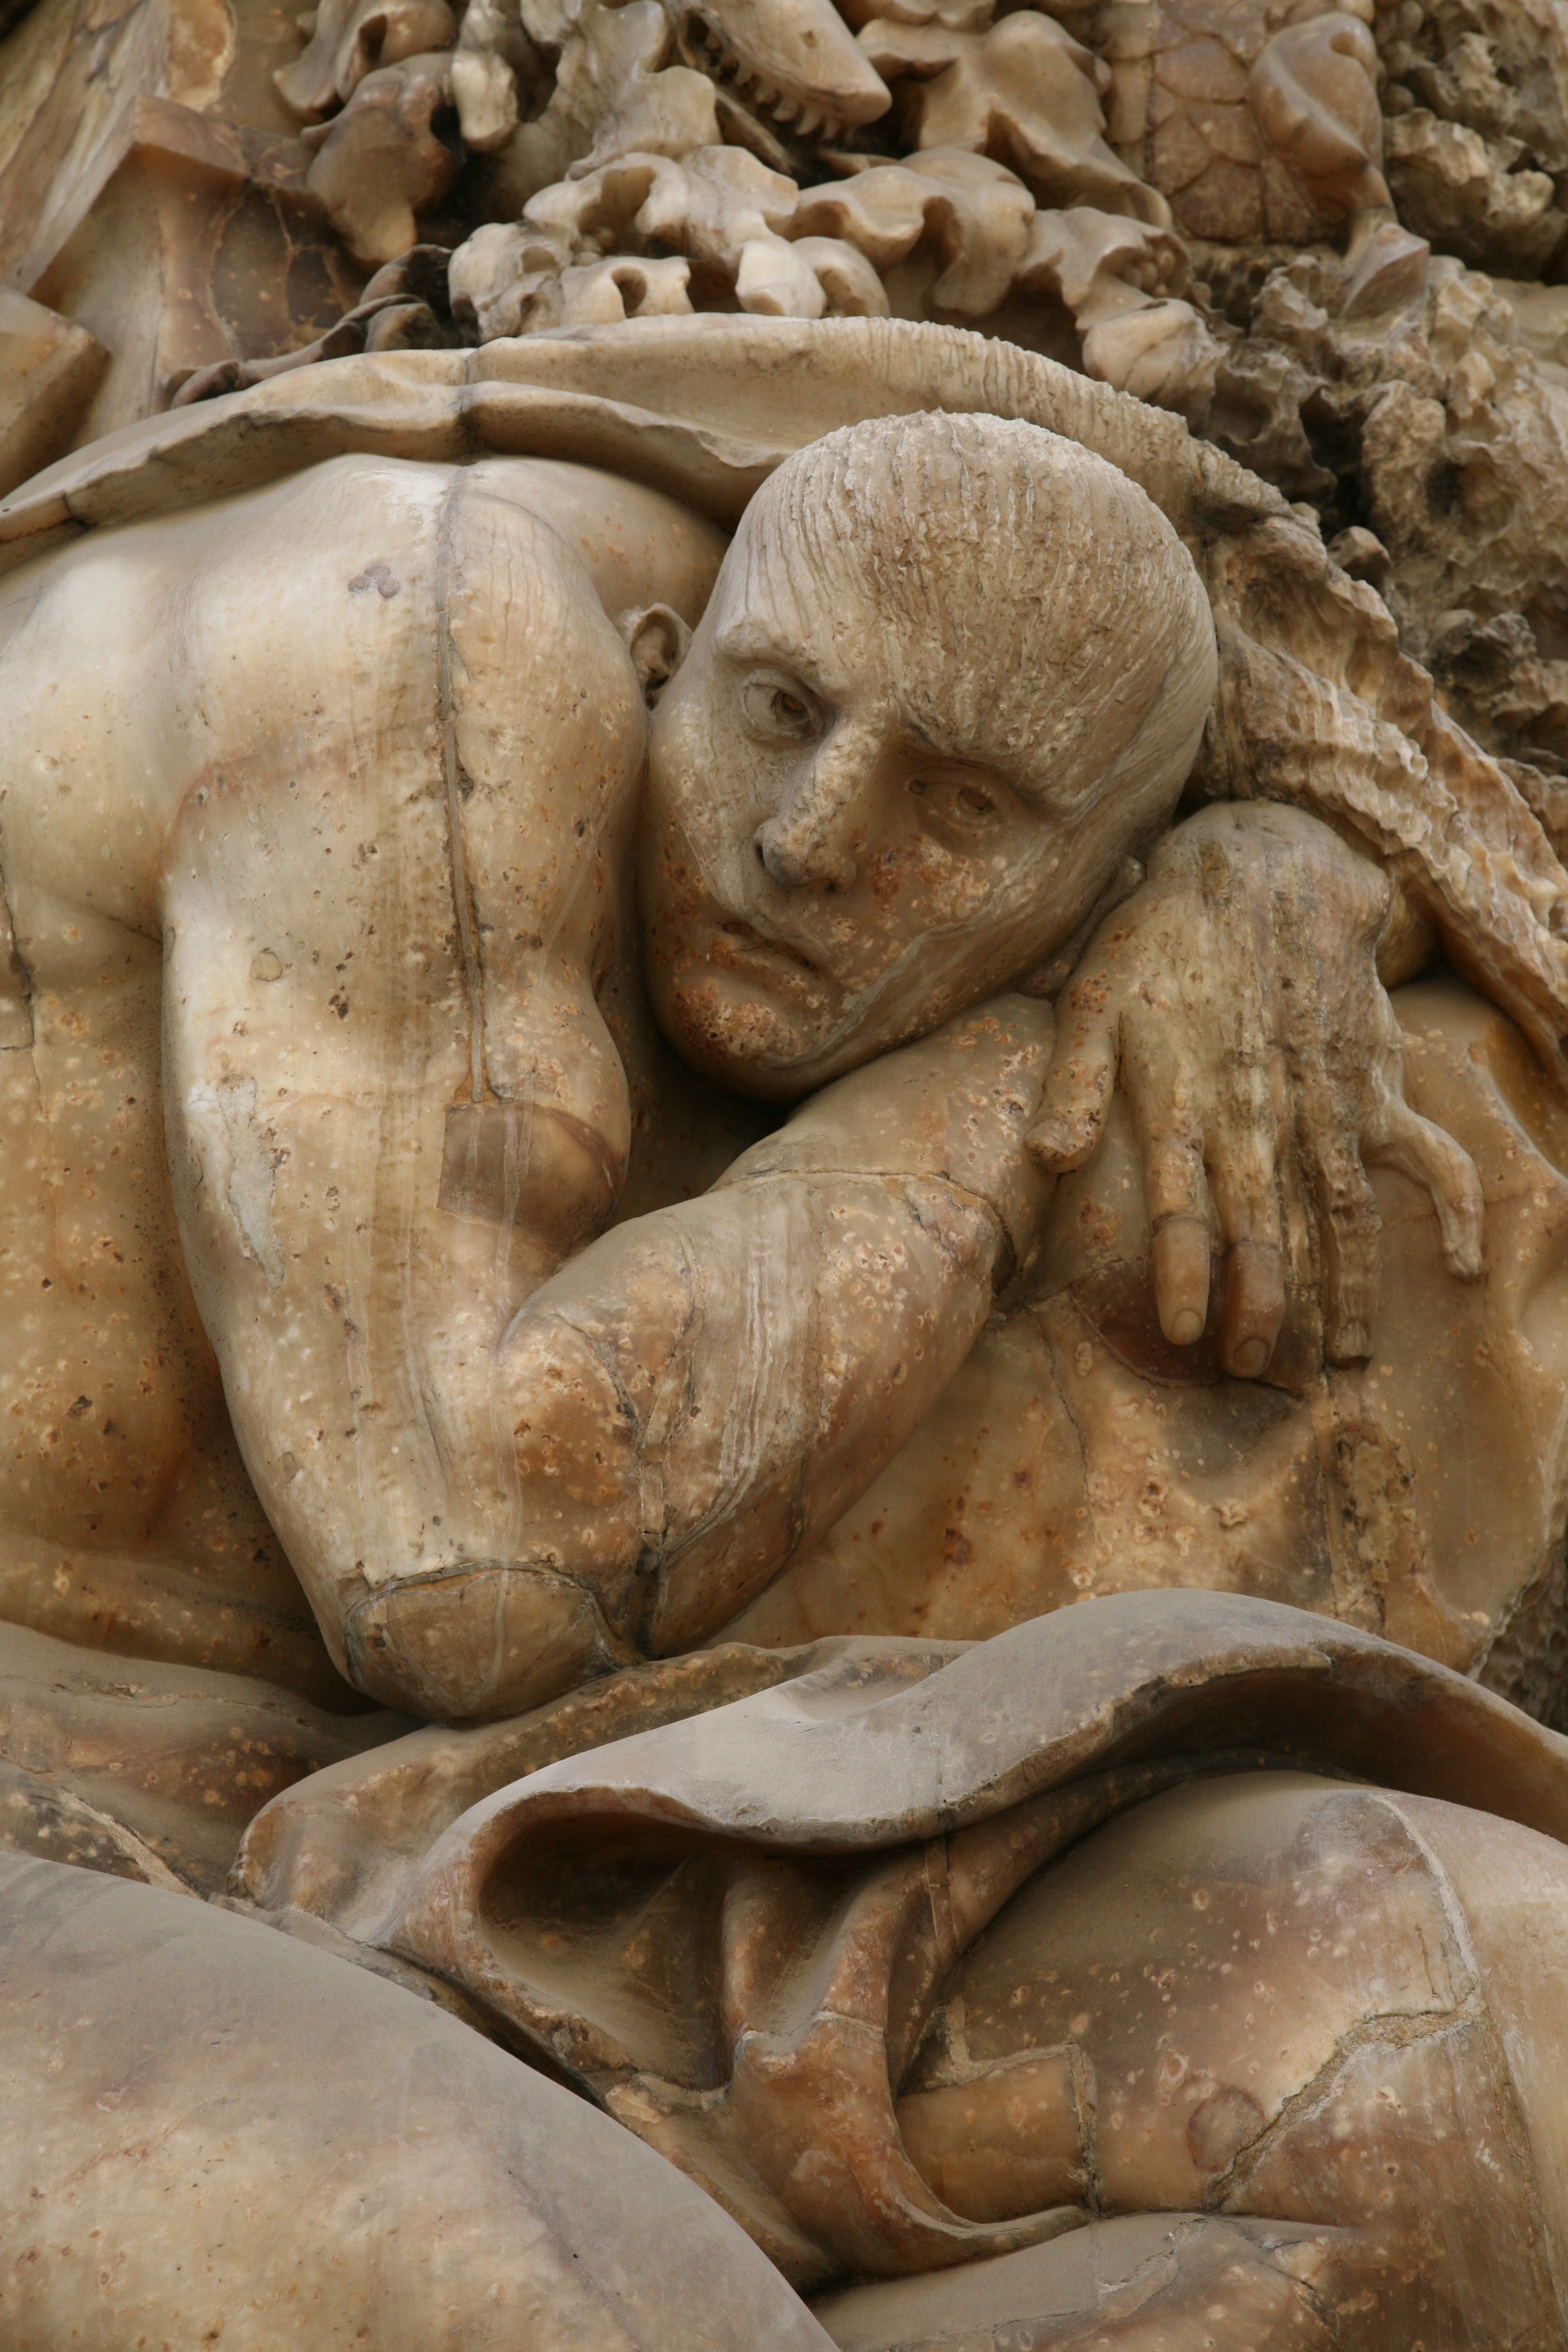
rock, wood, palace, monument, statue, museum, ceramic, lion, sculpture, art, spain, espagne, palais, temple, marble, escultura, museo, arte, kunst, valencia, palacio, marzo, espanha, front, carving, keramik, relief, skulptur, palast, espana, spanien, mythology, spagna, ceramica, spanje, espanya, valence, frente, marbre, marmor, mus e, stone carving, ancient history